Joseph Mailliard

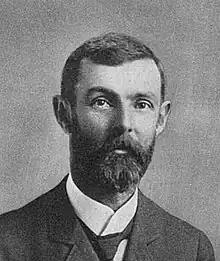
Mailliard in 1902

Joseph Mailliard (December 30, 1873 – December 12, 1945) was an American ornithologist who served as a curator of ornithology at the California Academy of Sciences.